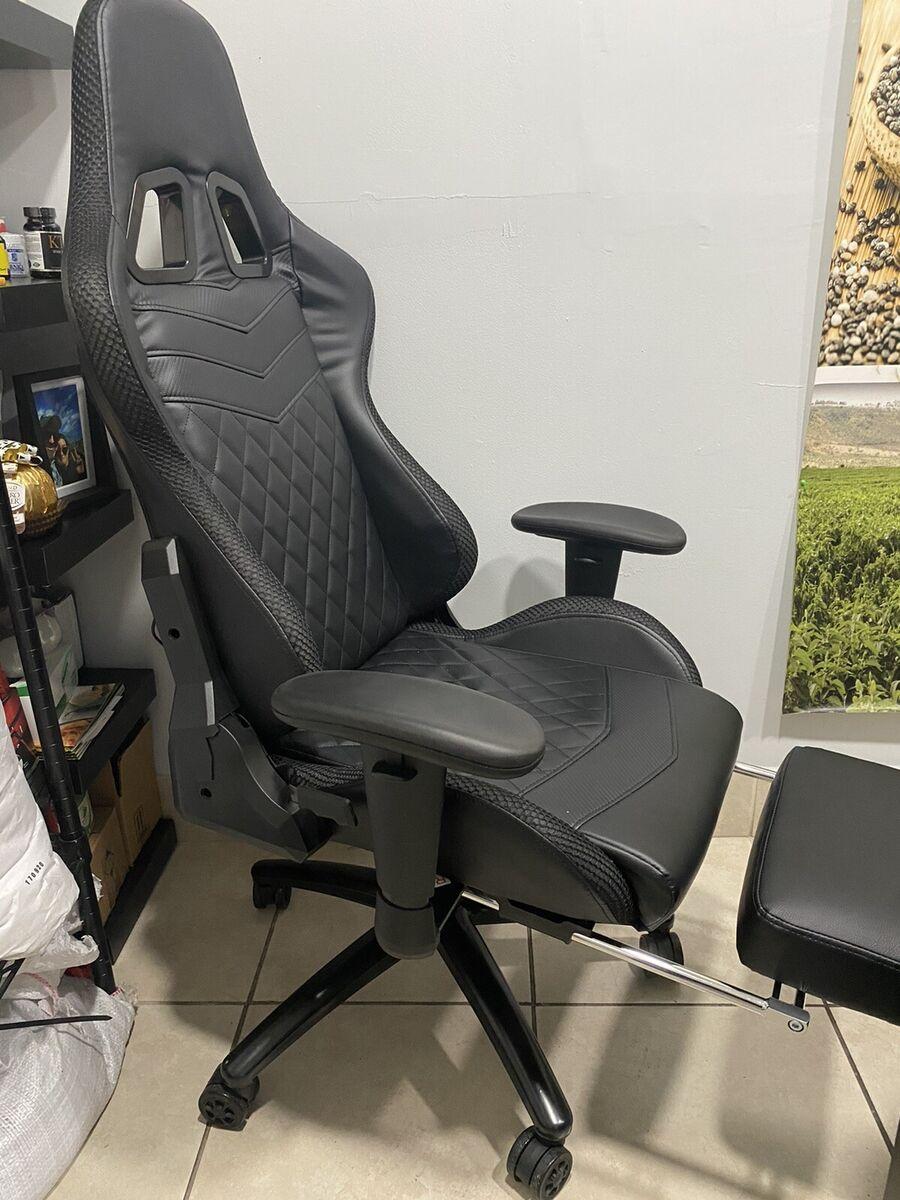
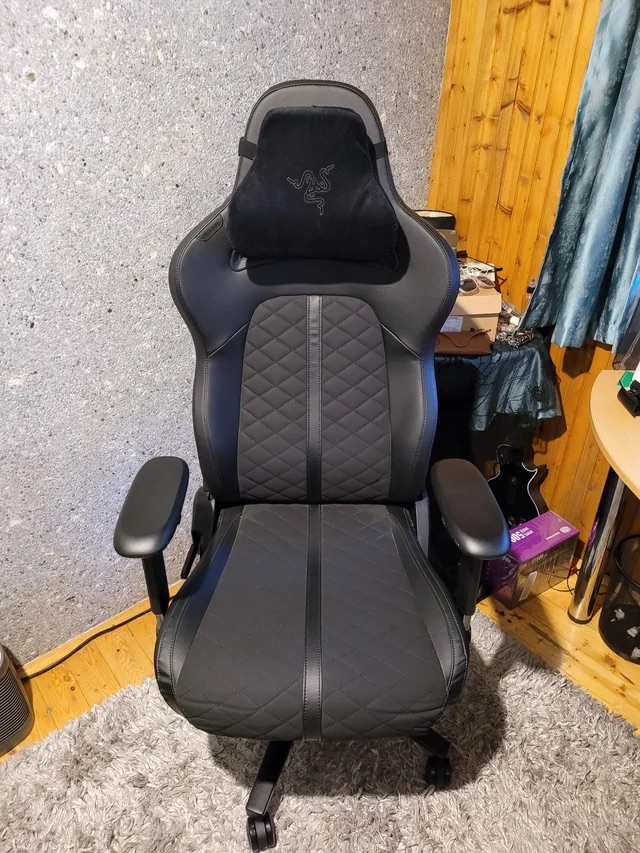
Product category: items_chair
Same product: no